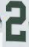
Number: 2